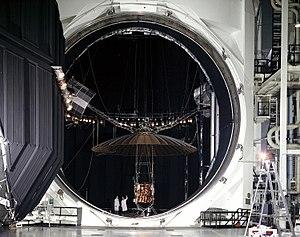
La température et l’humidité sont les principales grandeurs physiques dont les variations ont une influence fondamentale sur les caractéristiques physico-chimiques et mécaniques d’un matériau. Cette science complexe impose une implication scientifique, normative et technologique dans tout développement de matériaux employés dans tous les domaines. Afin d’étudier l’évolution des caractéristiques techniques d’un échantillon, ou plus généralement pour tester les effets de certaines conditions sur une substance chimique, un produit industriel, un montage, un composant électronique, etc., l’expérimentateur utilise une chambre d’essai en laboratoire. C’est un espace clos d'environ un à mille litres de capacité, souvent isolé et à ventilation forcée pour optimiser l’homogénéité et réduire la stratification thermique. On distingue les chambres ou enceintes :
ATS-6, était un satellite expérimental de la NASA, construit par Fairchild Space and Electronics Division lancé le 30 mai 1974, et en fin de vie en juillet 1979. Ce fut le premier satellite géostationnaire stabilisé 3-axes, le premier satellite de télévision directe. Au moment de son lancement, c'était le plus puissant satellite de télécommunications. Ce satellite embarquait pas moins de 23 expériences différentes, dans les domaines de la transmission, de la propagation, de la physique des particules et de la météorologie. Entre autres innovations, il comportait une antenne déployable de 9 mètres de diamètre, ainsi qu'un système de propulsion électrique. Il comportait également un radiomètre, précurseur des instruments de météorologie embarqués sur satellite.